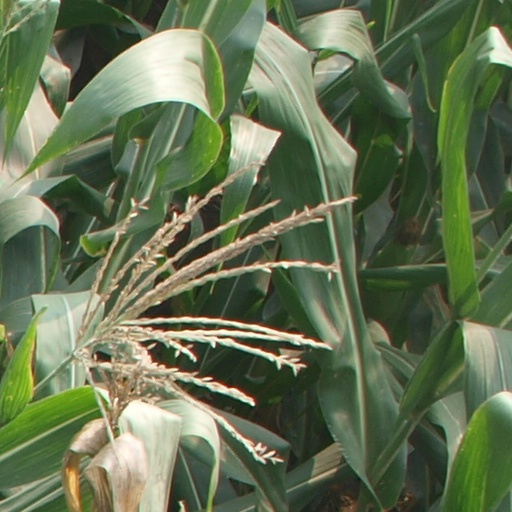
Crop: maize; corn